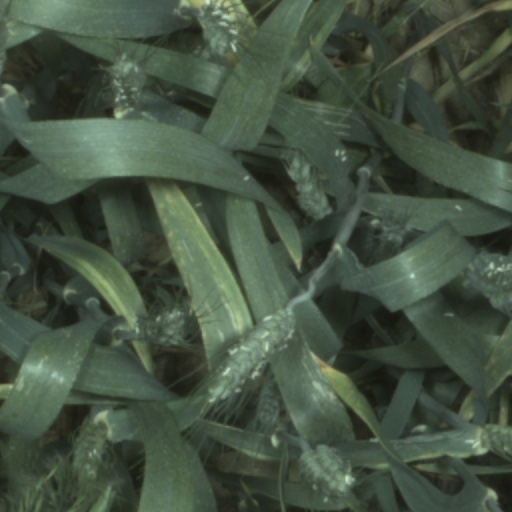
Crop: wheat